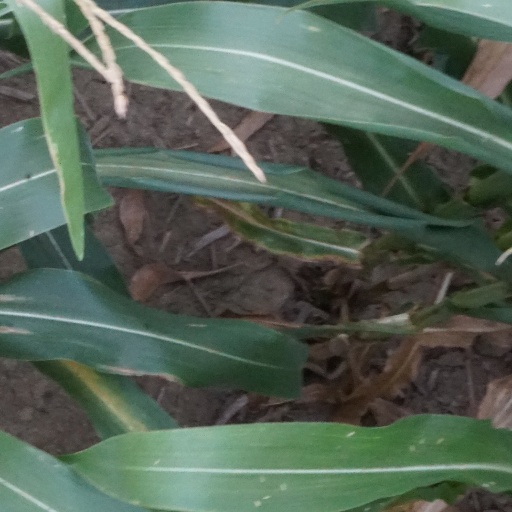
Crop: maize; corn